Shelley Matheson

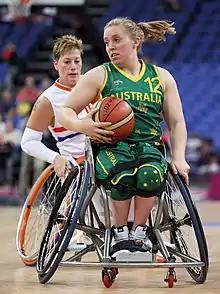
Chaplin at the 2012 London Paralympics

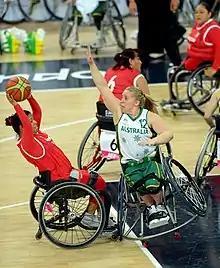
Chaplin at the 2012 London Paralympics

Chaplin was part of the Gliders at the 2004 Athens, 2008 Beijing, and 2012 London Paralympics, and won two silver medals, in 2004 and 2012, and a bronze medal in 2008 as part of the team.